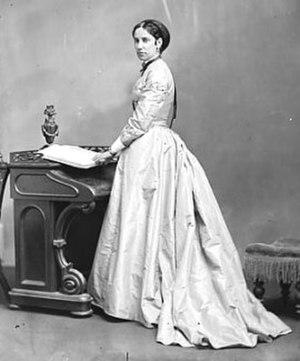
Susan Agnes Macdonald née Bernard, ʳᵉ baronne Macdonald d'Earnscliffe, est la deuxième femme de John A. Macdonald, tout premier Premier ministre du Canada de 1867 à 1873, puis de 1878 à sa mort le 6 juin 1891 à 76 ans alors qu'il était encore au pouvoir.